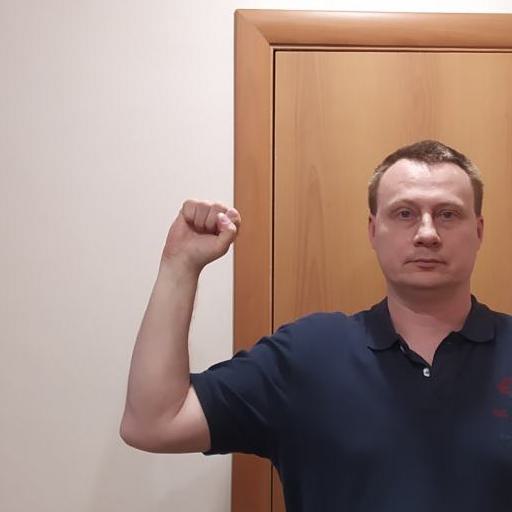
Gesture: fist